Palette AOC

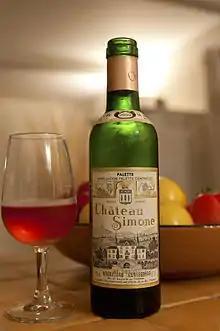
An AOC Palette wine from Château Simone.

Palette is a small French wine AOC in the Provence region of southern France, near Aix-en-Provence. The AOC was established in 1948.